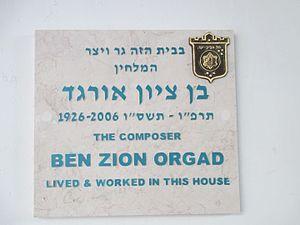
Ben-Zion Orgad est un compositeur israélien.